Mangetsu-ji

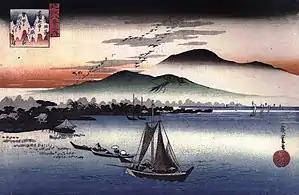
The wild geese returning home at Katata (堅田の落雁), by Hiroshige

The temple, specifically the Ukimidō "floating temple" hall, features in one of the remaining views of the "Eight Views of Ōmi," originally drawn by Hiroshige. The print featuring the temple is "The wild geese returning home at Katata" (堅田の落雁).